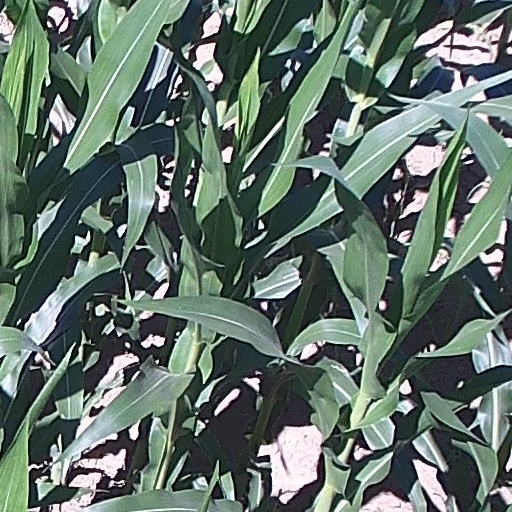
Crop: maize; corn